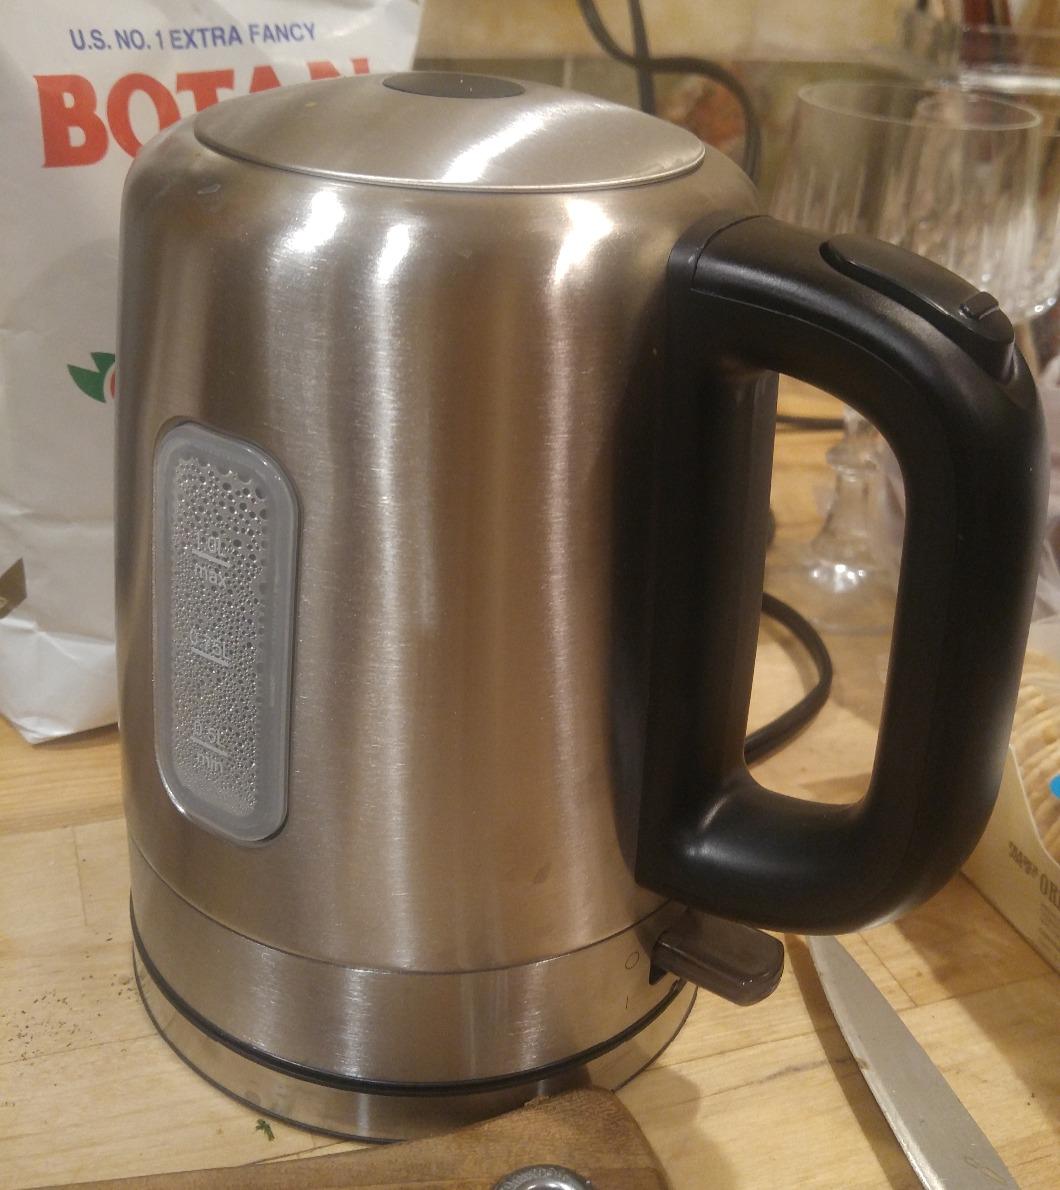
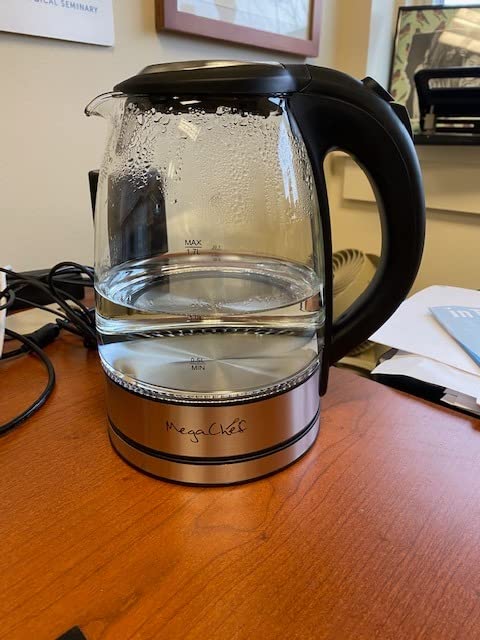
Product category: items_kettle
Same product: no